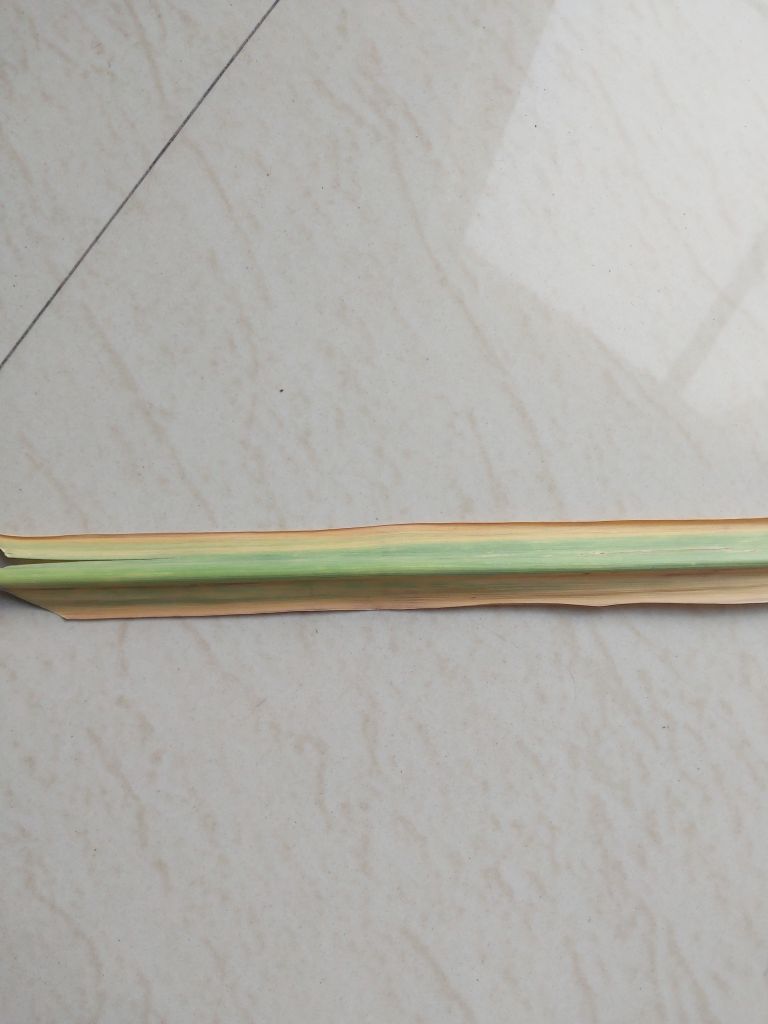
Label: Yellow Leaf